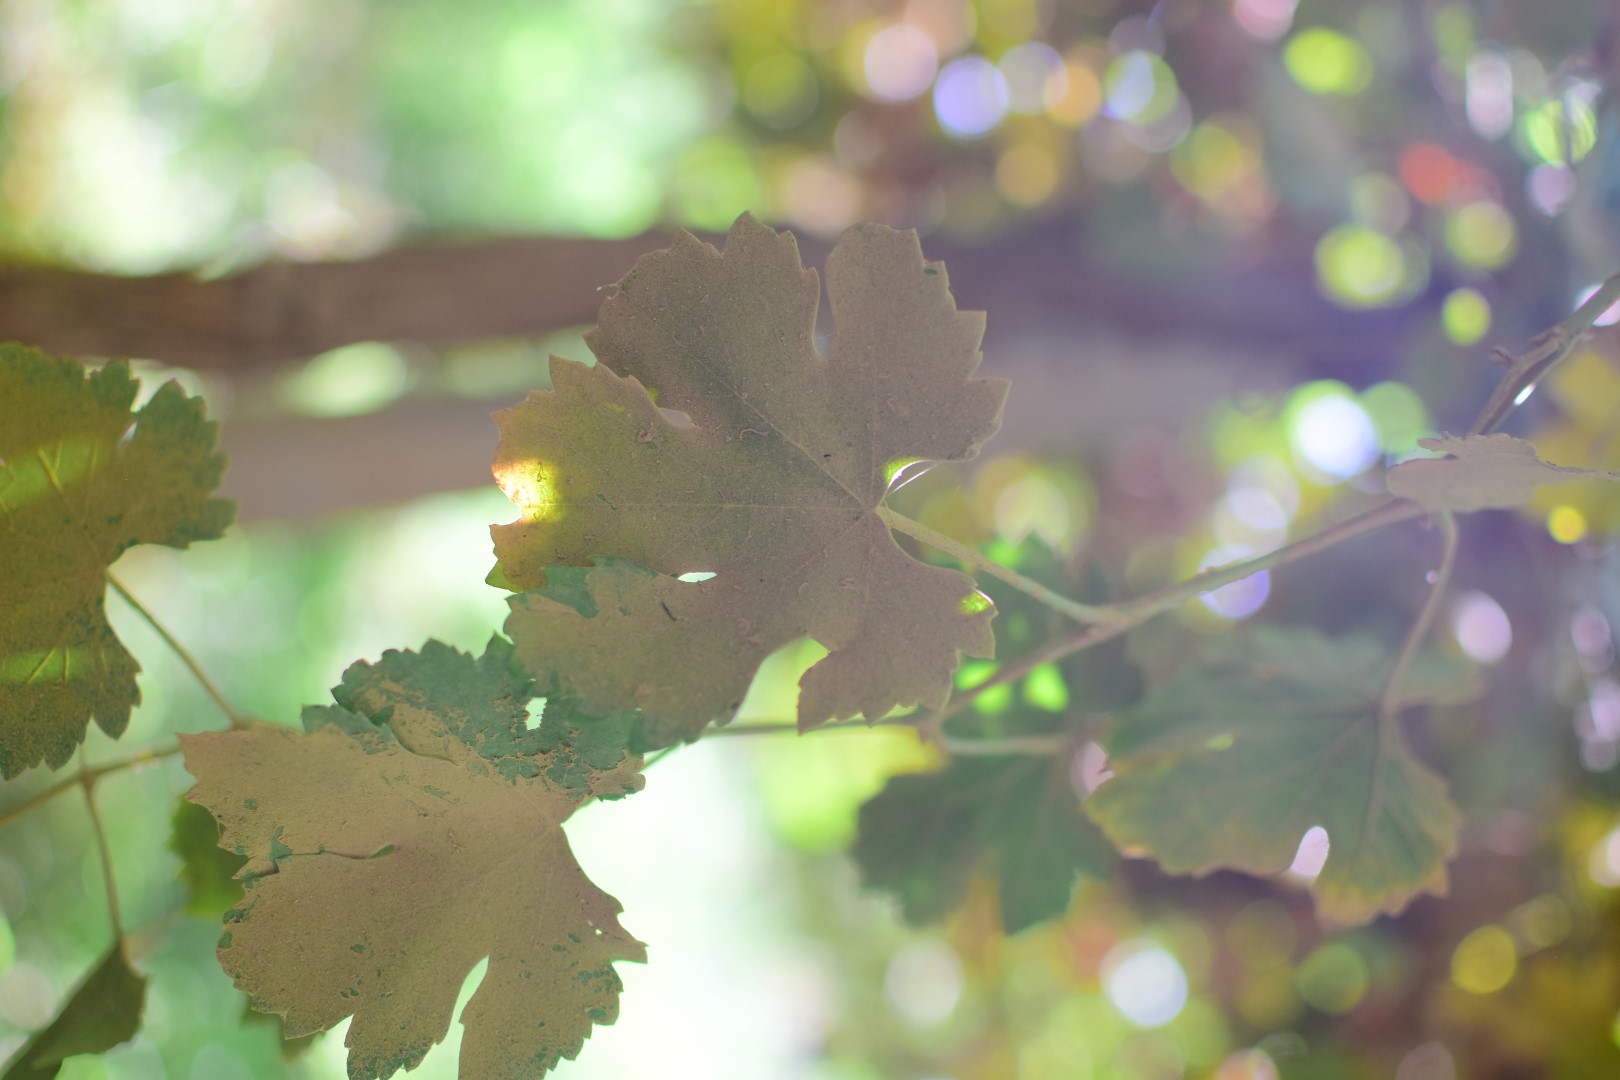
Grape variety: Halawani